Trans-Eurasia Logistics

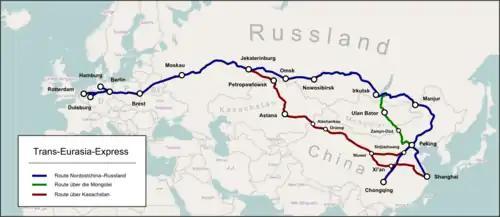
Trans-Eurasia Logistics

Trans-Eurasia Logistics, AKA CHINA RAILWAY Express, is a joint venture between German rail company Deutsche Bahn and Russian RZhD, China Railway Corporation from China operating container freight trains between Germany and China via Russia. The first such train arrived in Hamburg from Xiangtan on 6 October 2008, taking 17 days to make the trip. Intermodal companies Polzug, Kombiverkehr, and TransContainer are also involved in the project.